George Wythe

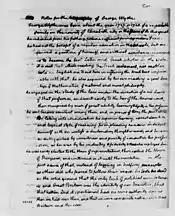
Thomas Jefferson's notes on a biography of Wythe, 1820

In 1790, Wythe received the honorary degree of LL.D. from the College of William & Mary. In his will, Wythe left his large book collection to Thomas Jefferson. This was part of the collection that Jefferson later sold to create the Library of Congress. Jefferson praised Wythe as "my ancient master, my earliest and best friend, and to him I am indebted for first impressions which have [been] the most salutary on the course of my life." However, Jefferson later refused an offer of Wythe's lecture notes and other legal papers, believing they should go instead to what became the Library of Virginia. Last reported either in the possession of Spencer Roane (who burned many papers before his death) or his ally Thomas Ritchie (publisher of the "Richmond Enquirer"), they were reported lost by the 1830s. Jefferson's grandson George Wythe Randolph, who became the secretary of war of the Confederate States of America, was named after Wythe.